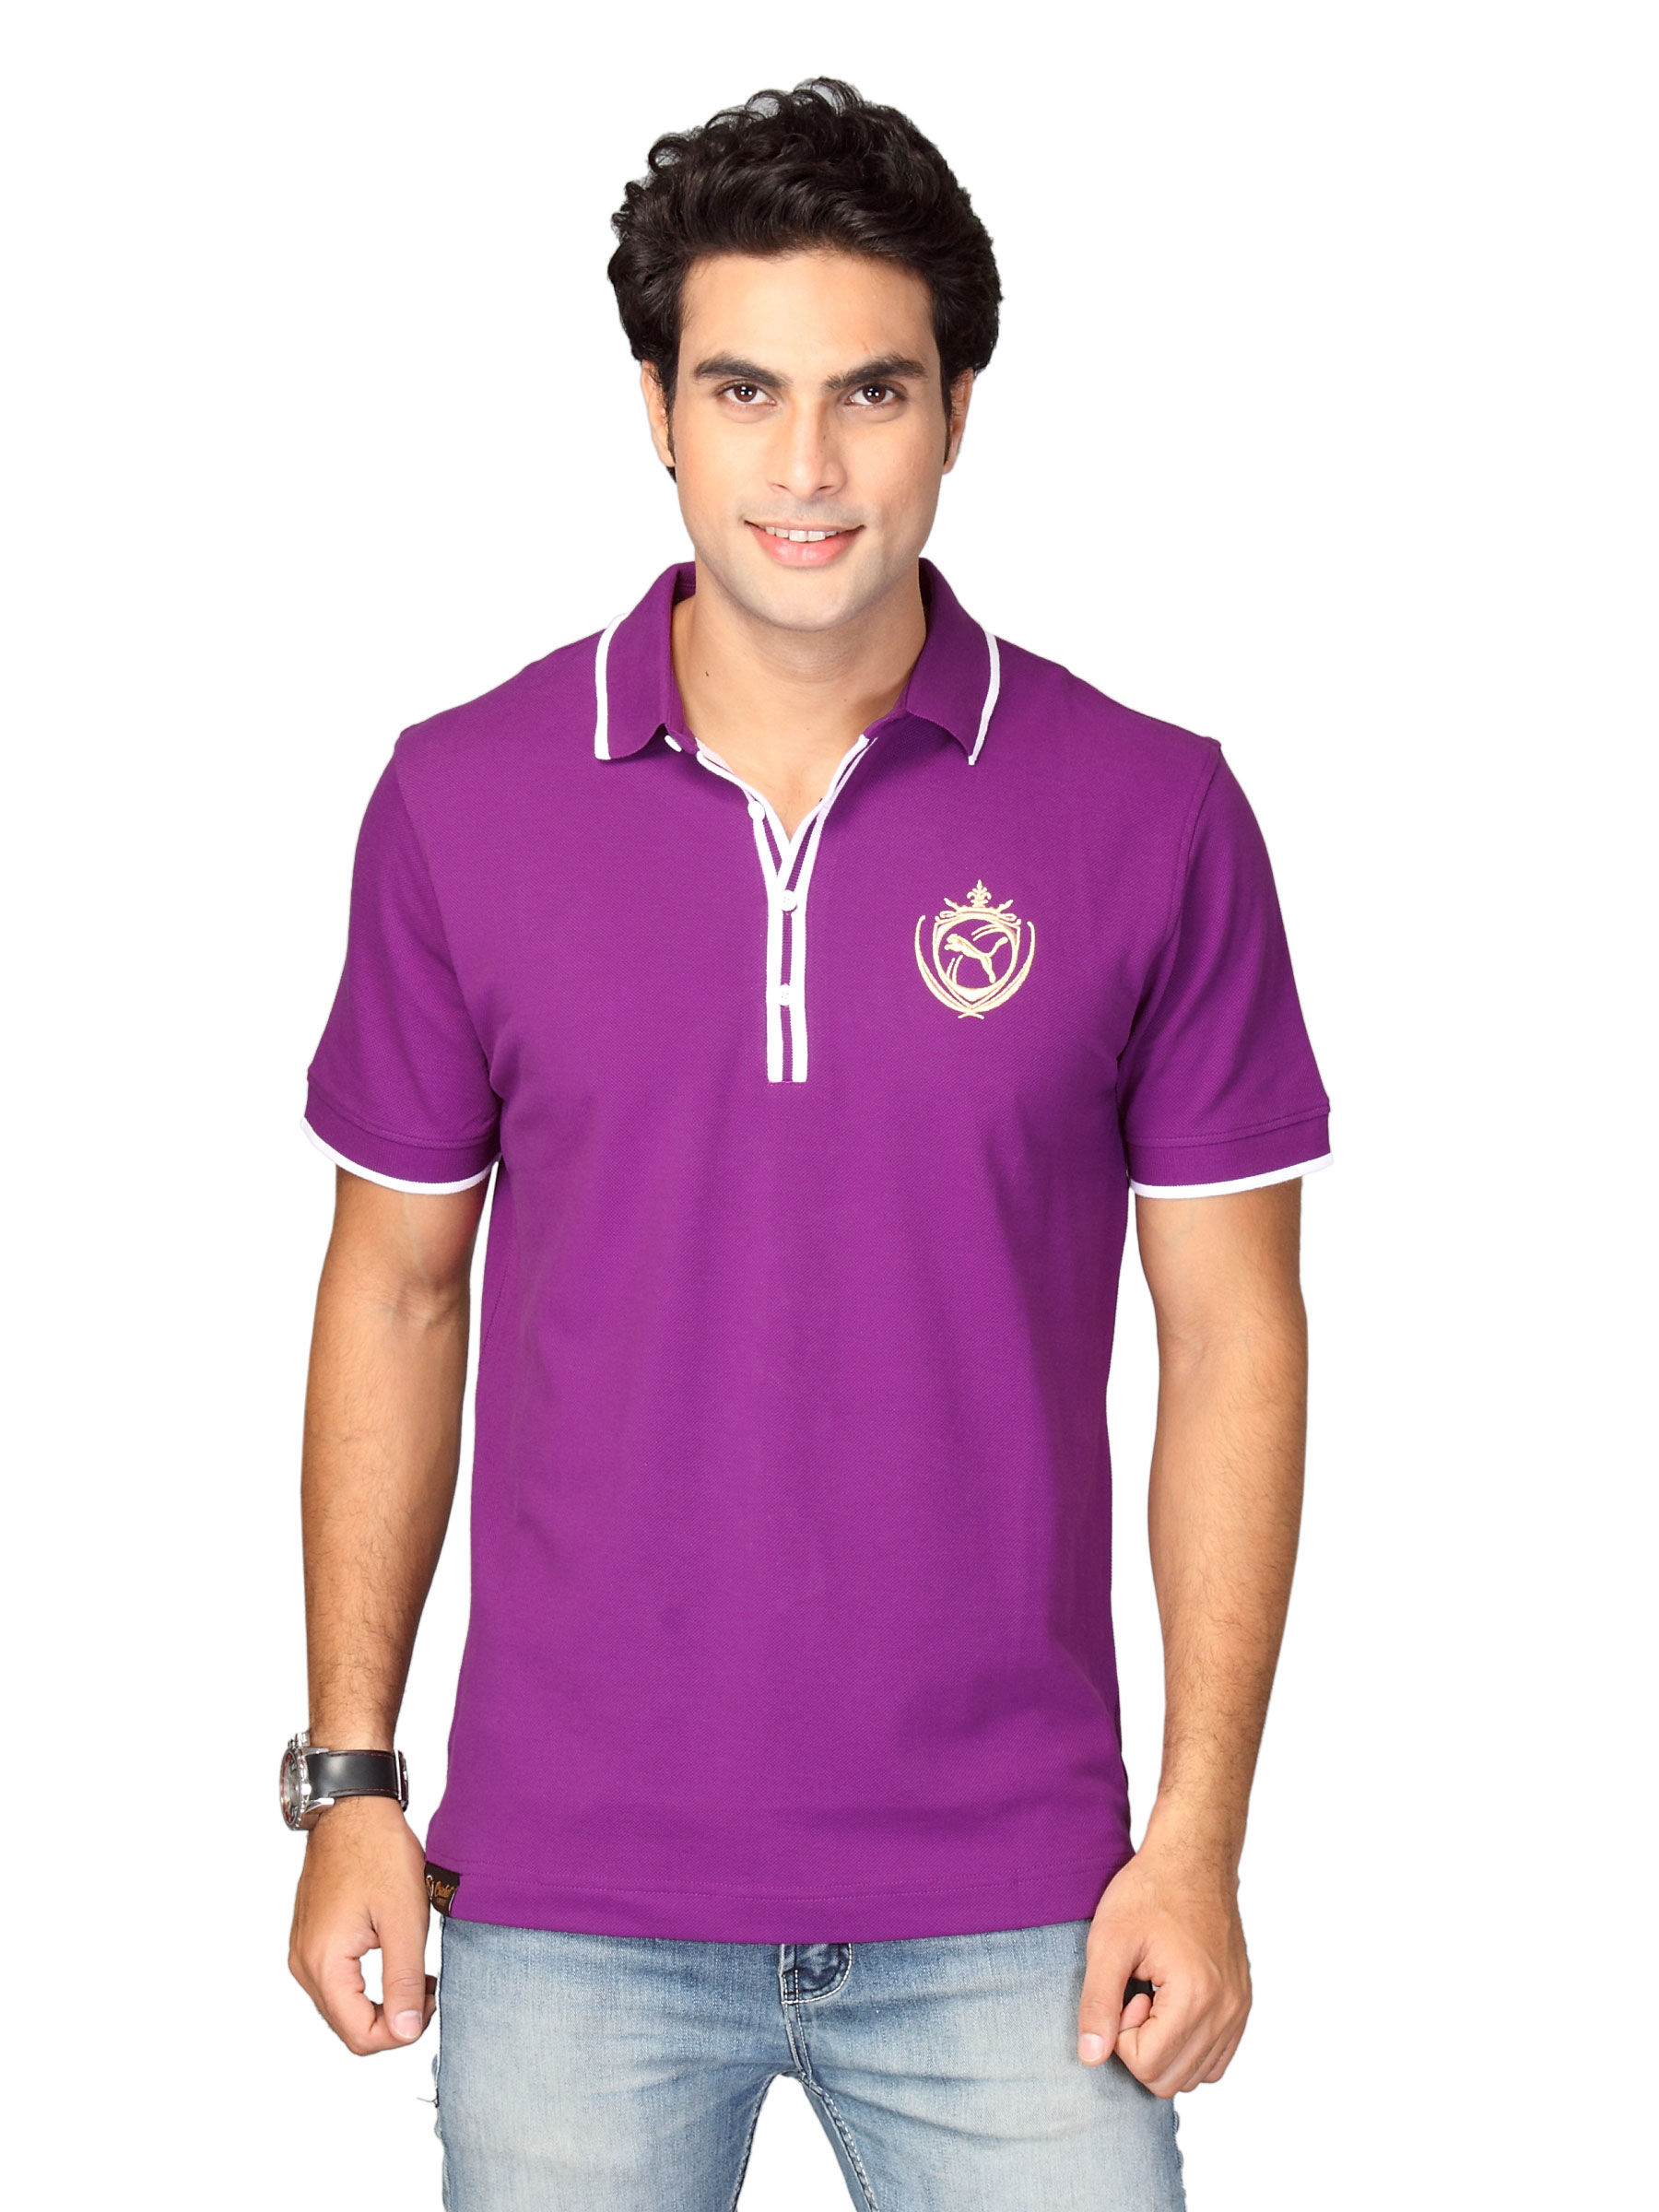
Puma Men's Polo Purple T-shirt
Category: Apparel / Topwear / Tshirts
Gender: Men
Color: Purple
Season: Fall 2011
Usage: Sports